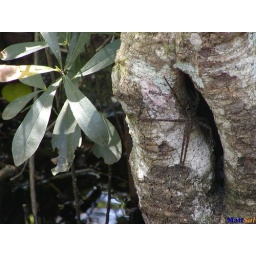
A little brown spider in the hollow of a tree trunk in the Okefenokee Swamp. Photo taken April, 2005.